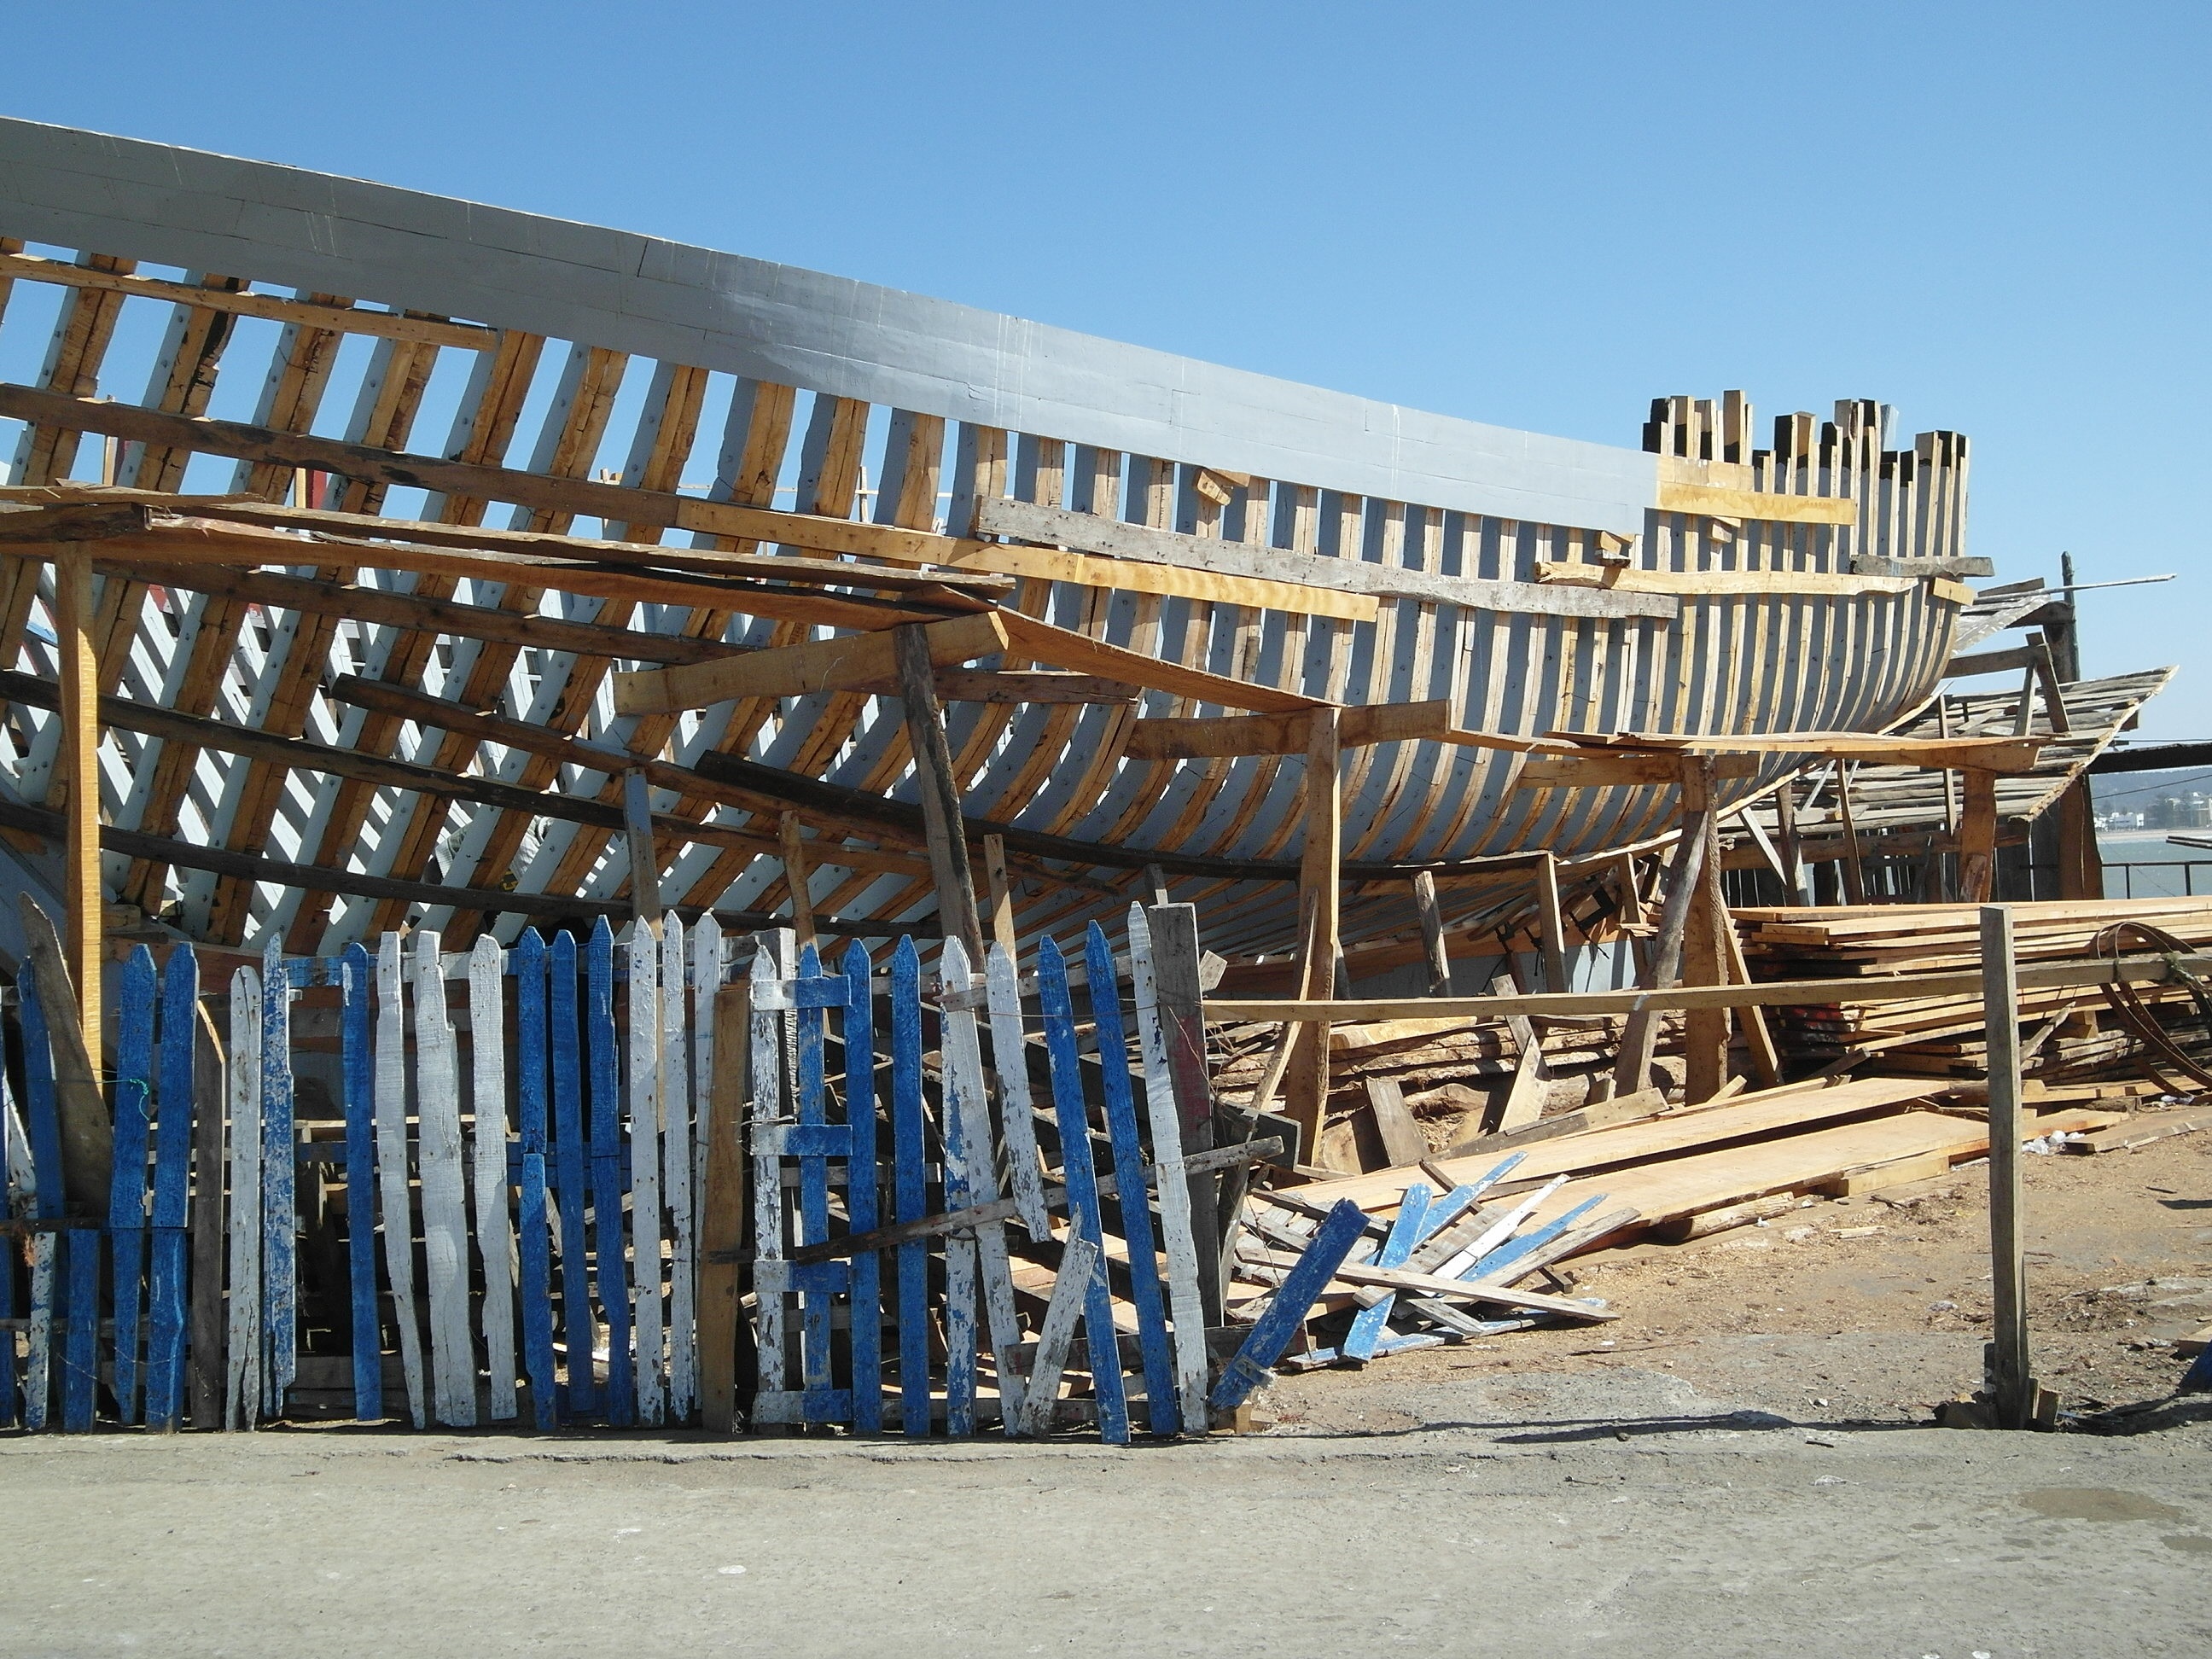
coast, architecture, structure, wood, pier, ship, boot, vehicle, industry, stadium, morocco, seafaring, boats in the harbor, sport venue